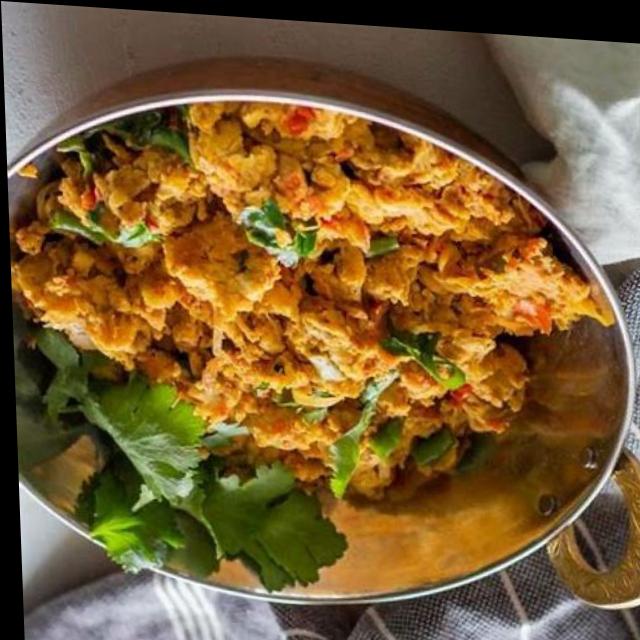
Dish: aloo_gobi